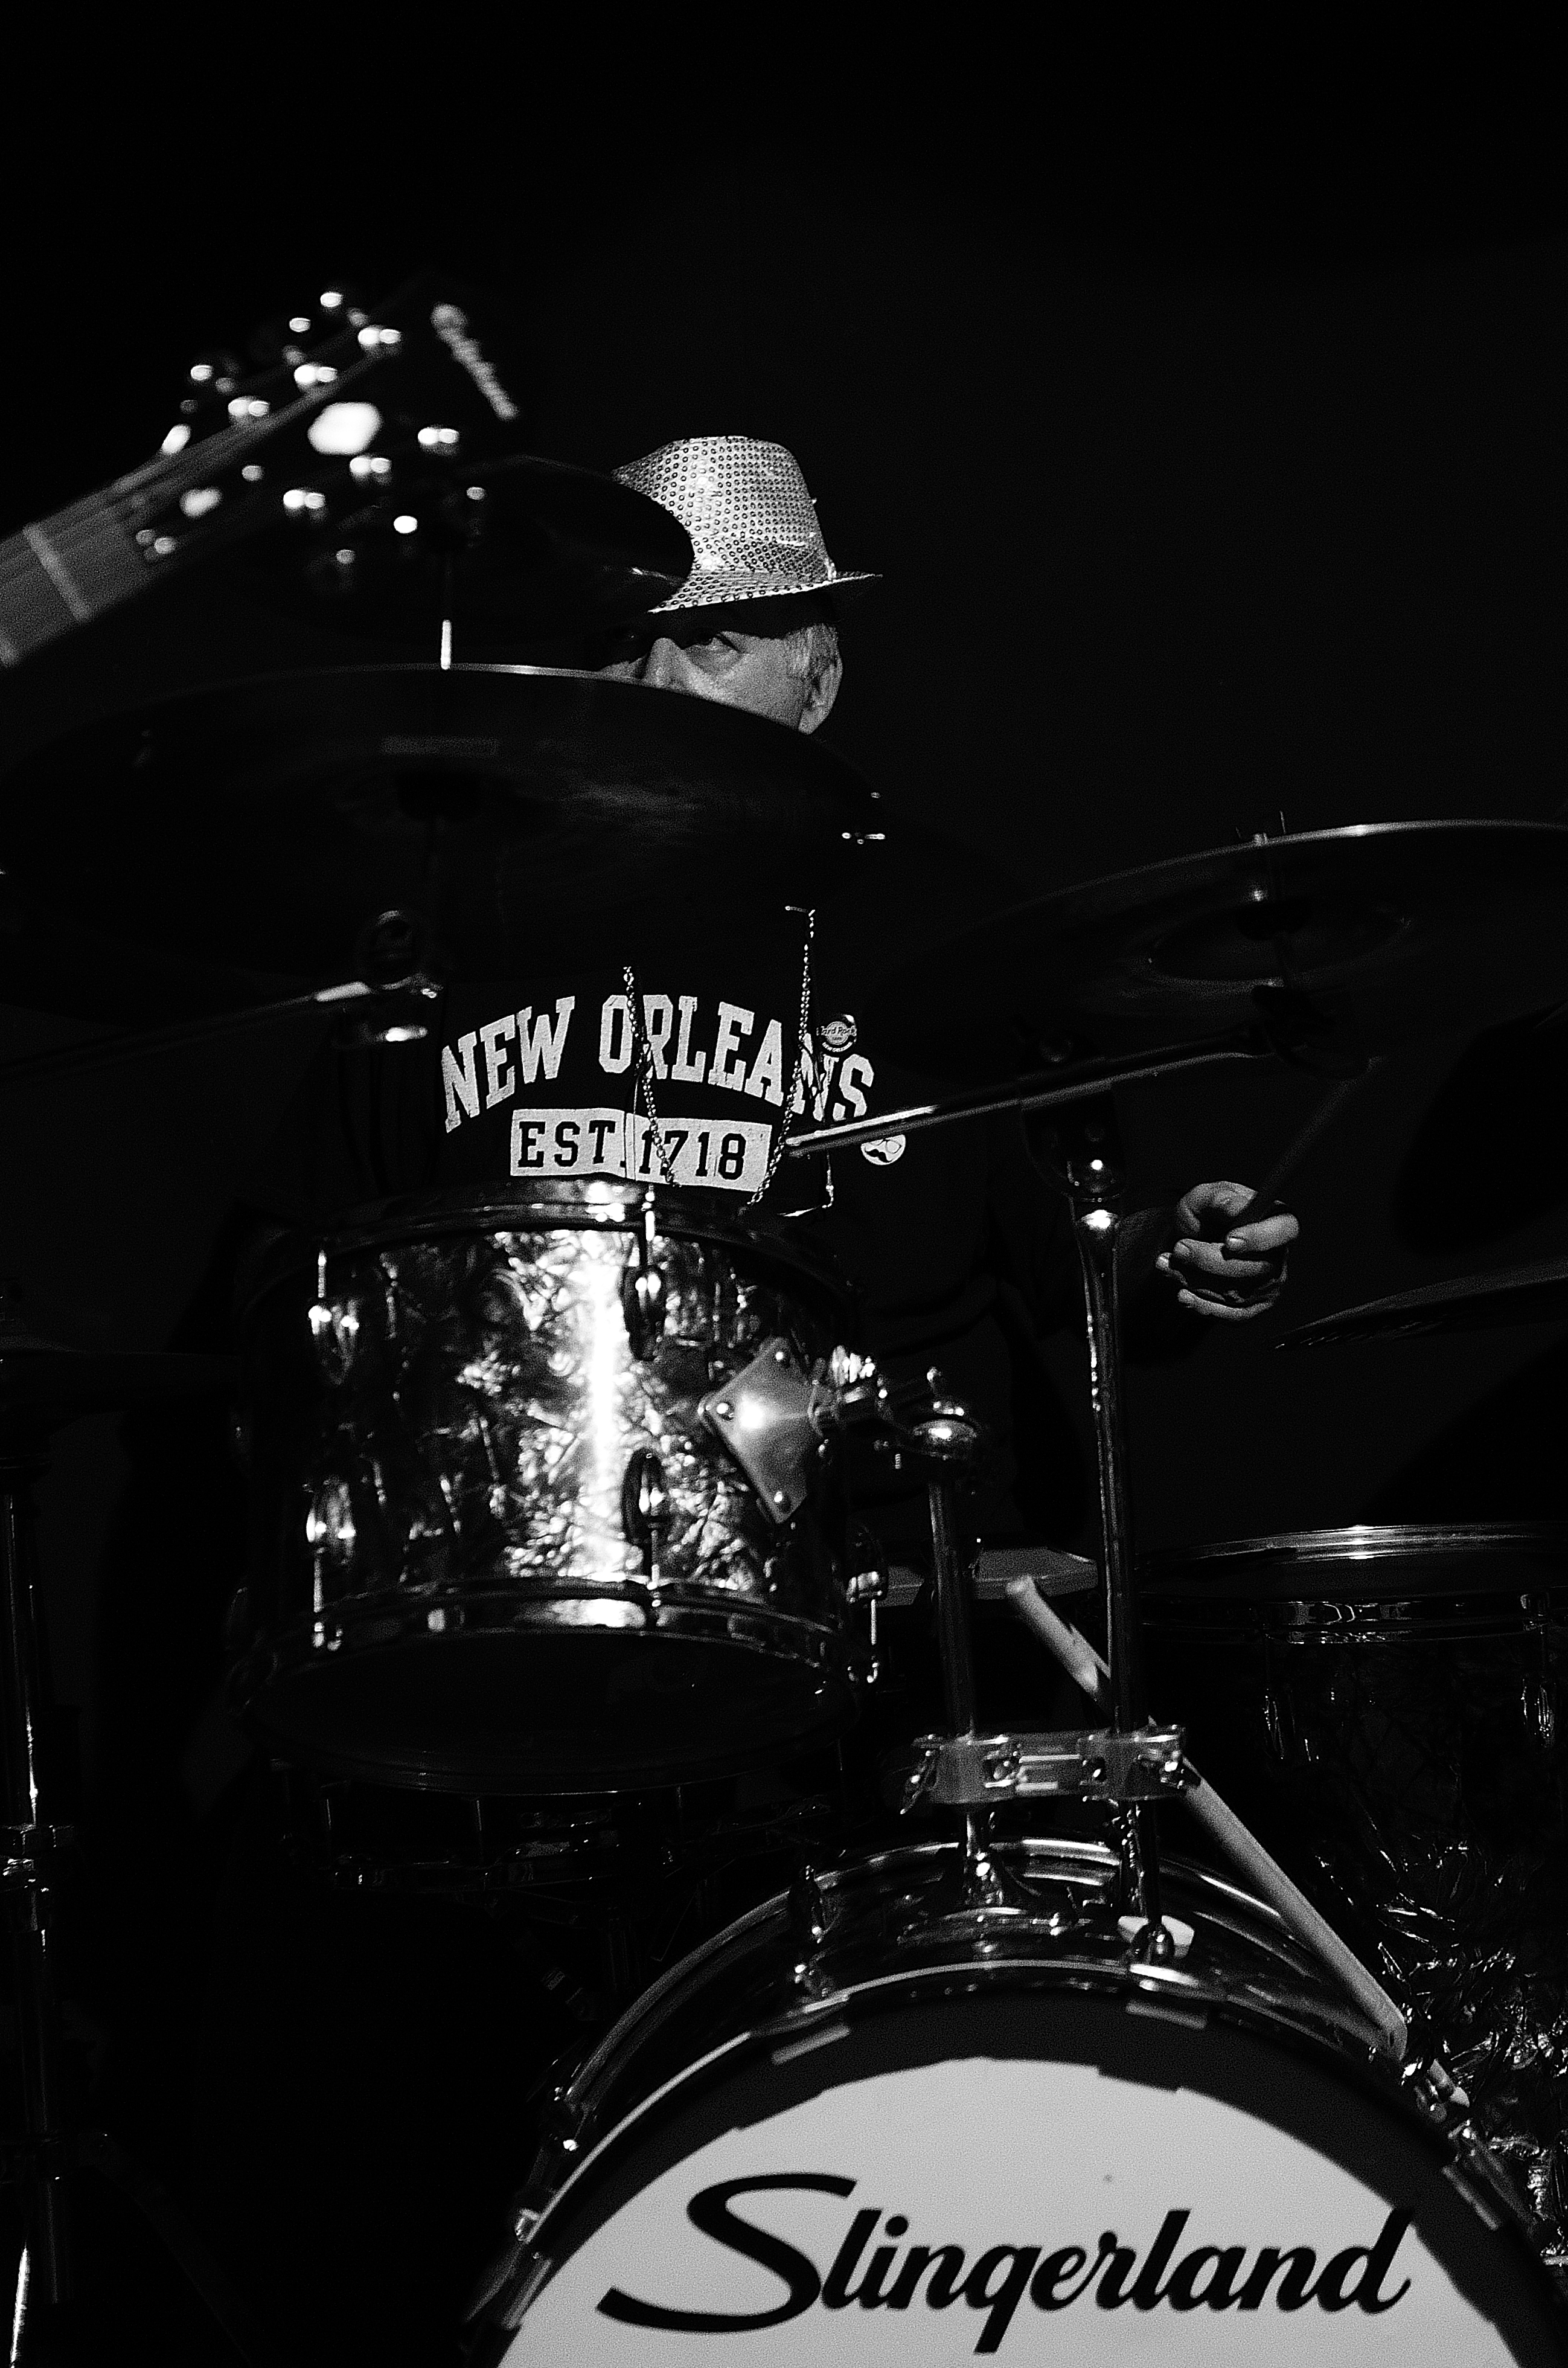
black and white, white, darkness, black, monochrome, drum, blues, recital, drums, drummer, eldorado, musica, banda, grupo, kuarahy, 3deblues, neworleans, monochrome photography, album cover, film noir